Sugandha Garg

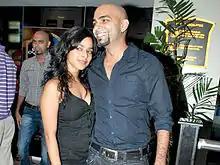
Garg with her then-husband Raghu Ram at The Antiquity-Club Fusion in 2012

Garg graduated from Maitreyi College, Delhi University. Garg married Raghu Ram, a television producer and MTV Reality Show Host in 2006. They have been officially divorced as on 30 January 2018.